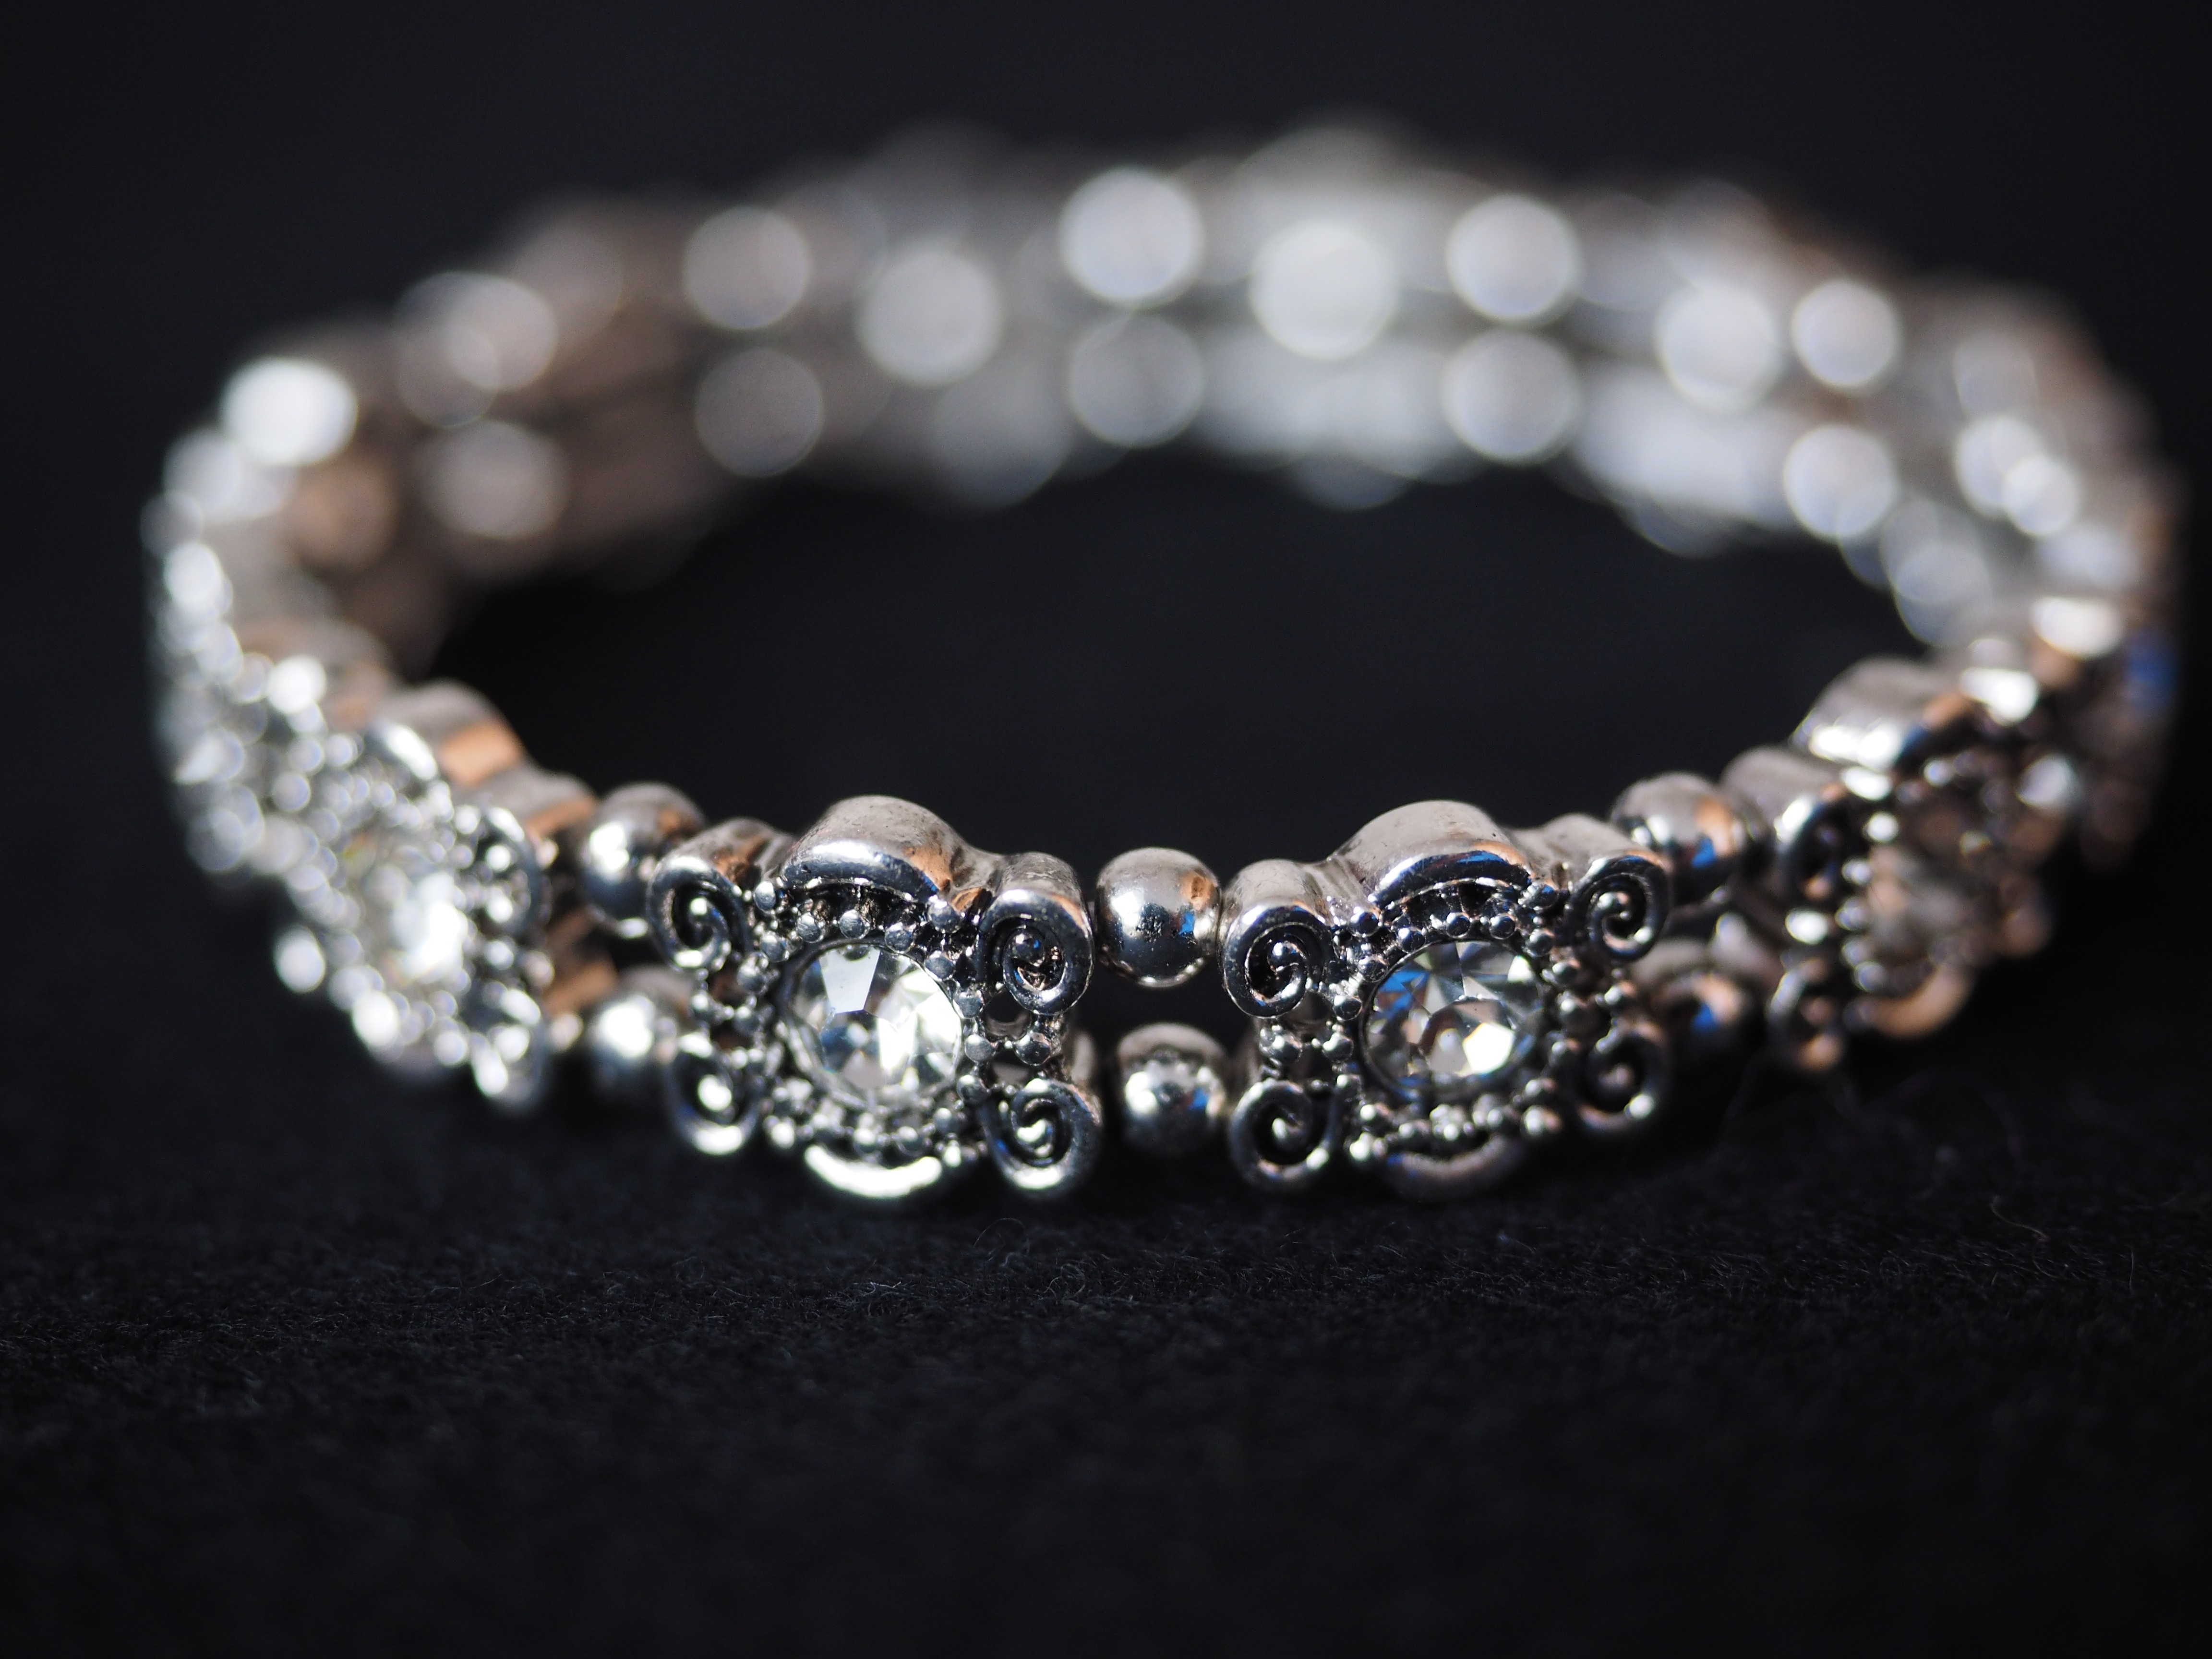
chain, bangle, bracelet, jewellery, silver, diamonds, gemstone, gems, valuable, silver jewelry, fashion accessory, headpiece, hair accessory